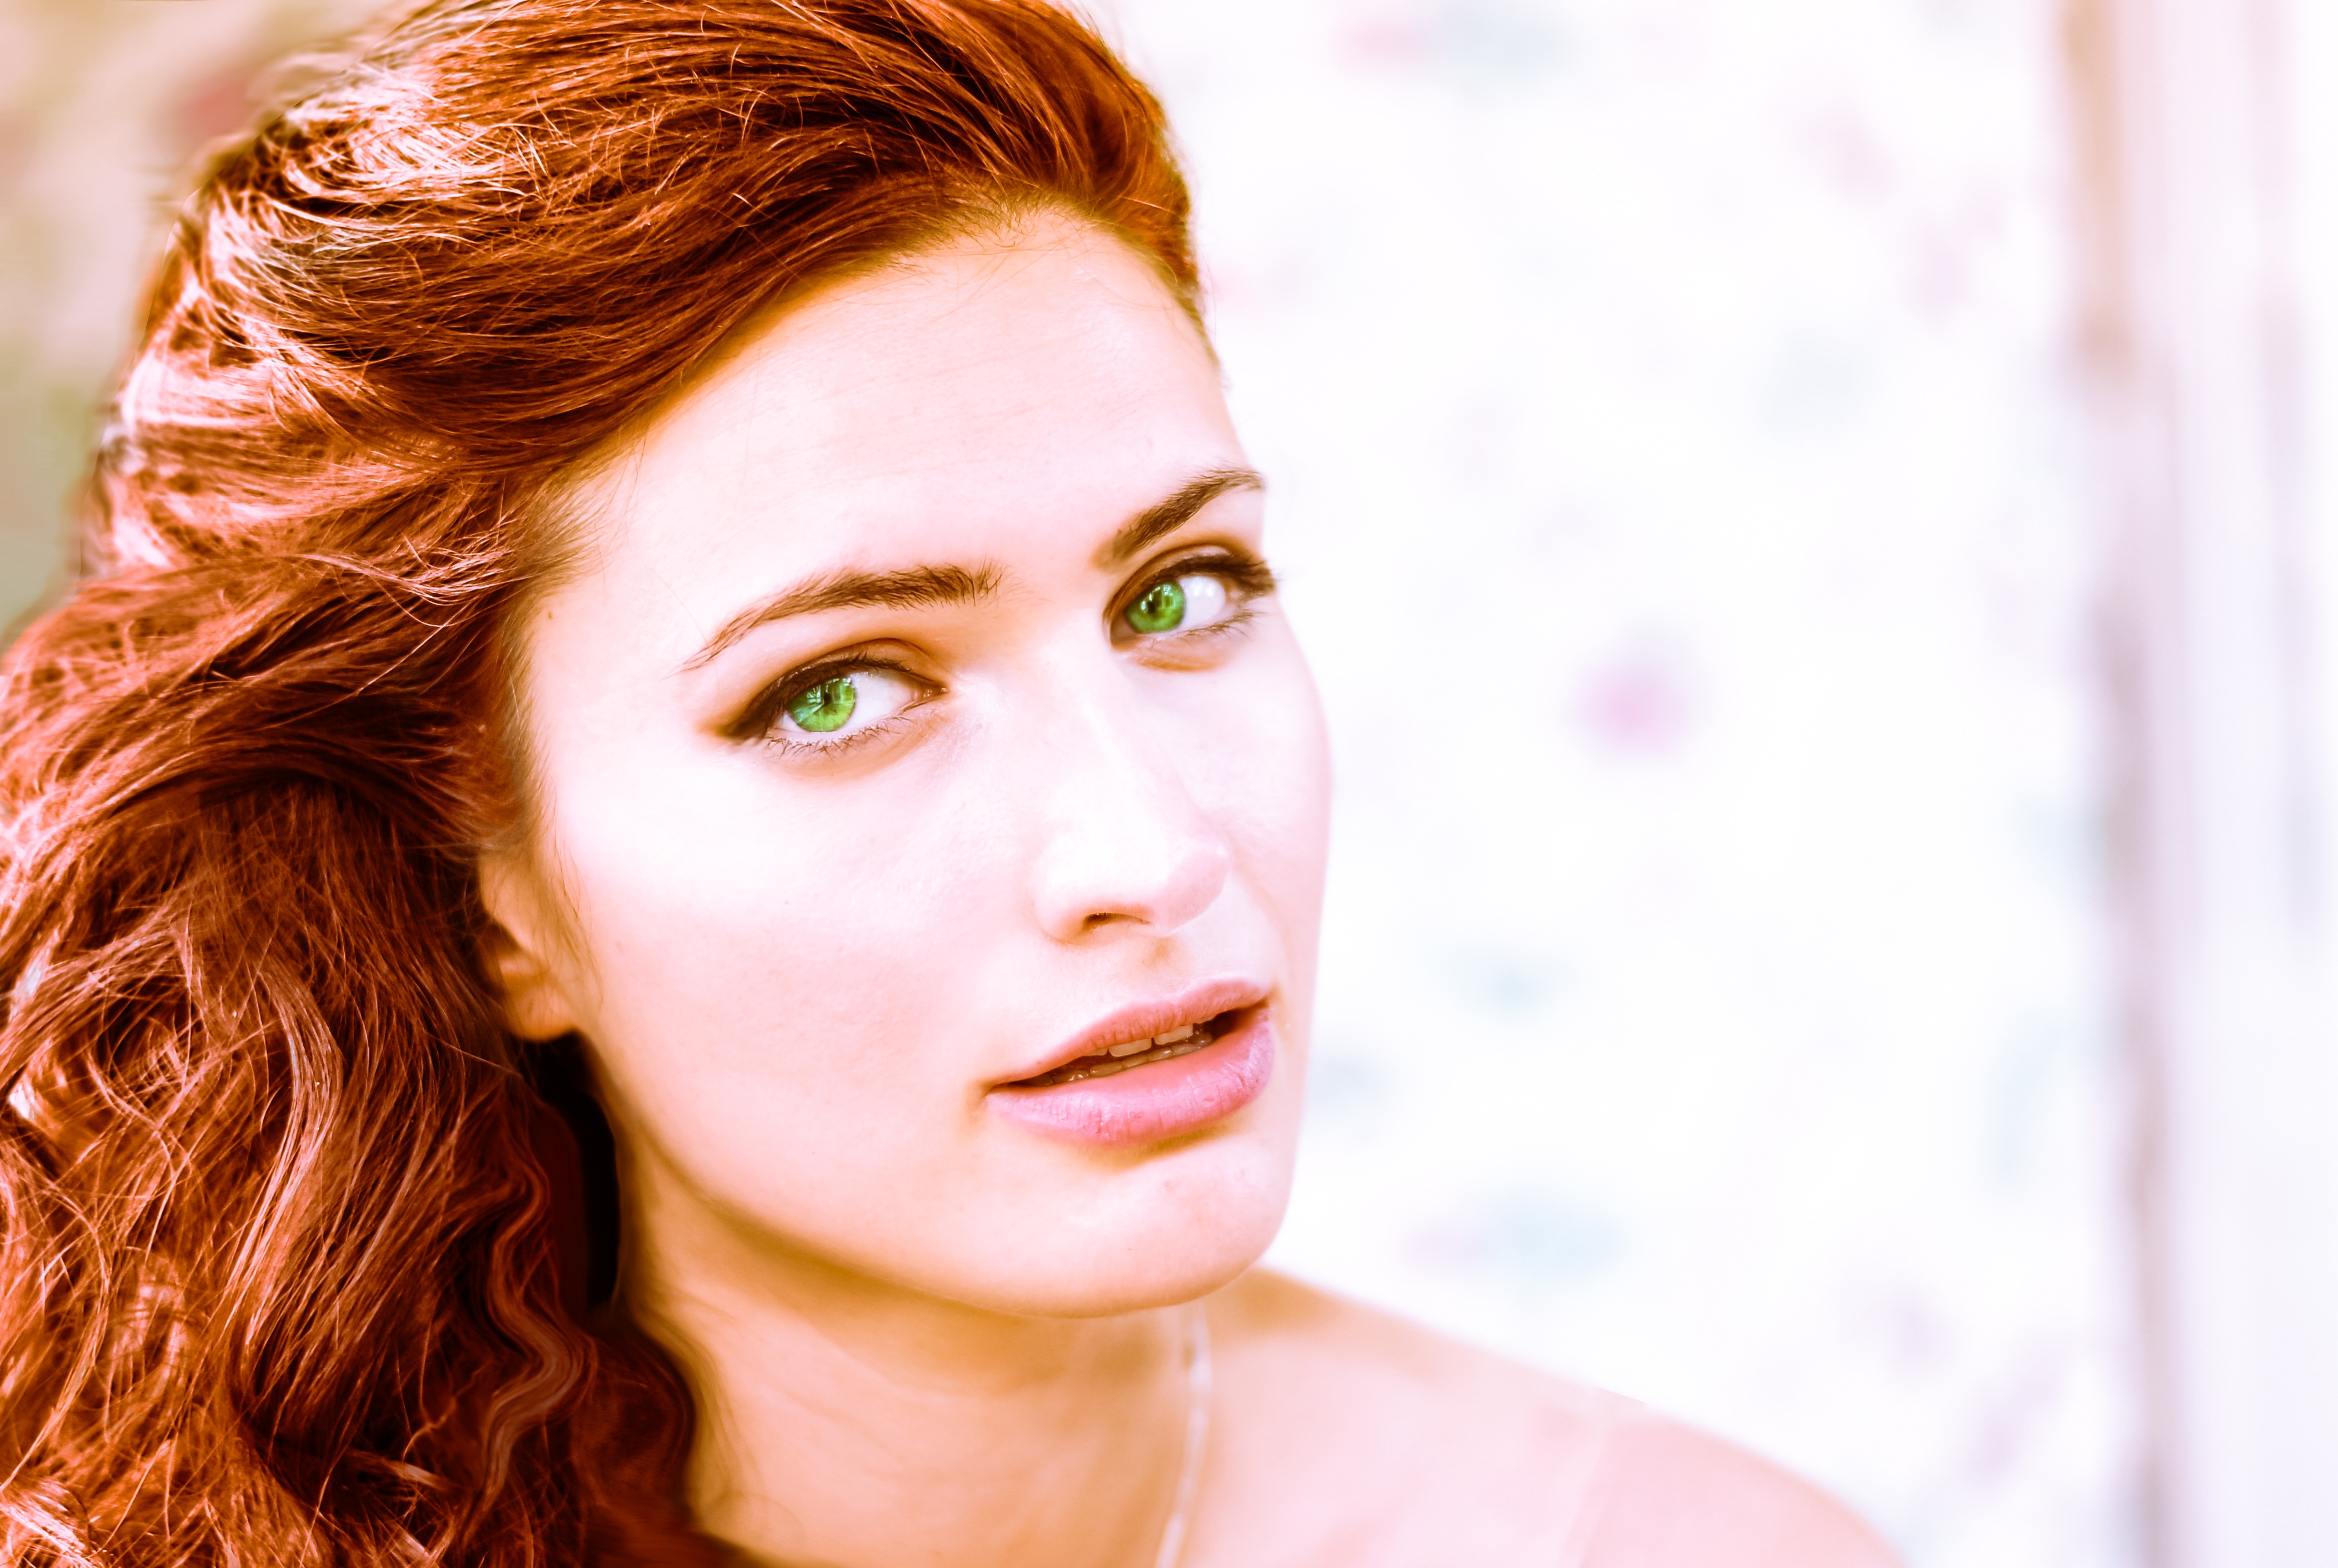
girl, woman, hair, photography, female, portrait, model, spring, red, color, fashion, lady, lip, hairstyle, long hair, red hair, close up, face, nose, cheek, eye, head, skin, redhead, beauty, style, blond, organ, attractive, elegance, gorgeous, glamour, photo shoot, brown hair, portrait photography, hair coloring, human hair color